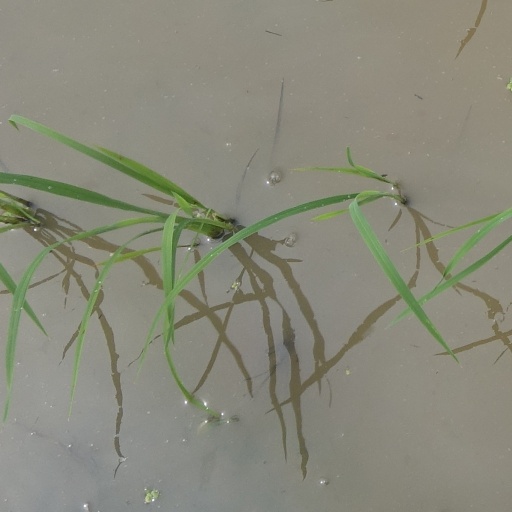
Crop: rice